Mace Windu

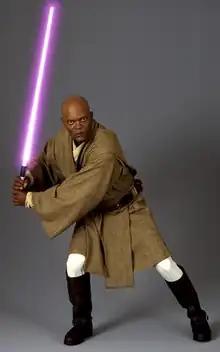
Samuel L. Jackson as Mace Windu

Mace Windu is a fictional character in the "Star Wars" franchise. He was introduced in the prequel trilogy as a Jedi Master who sits on the Jedi High Council during the final years of the Galactic Republic. He is portrayed by Samuel L. Jackson in all three prequel films. Windu also appears in the 2008 animated film "", the of the same name, and in novels, comics, and video games.